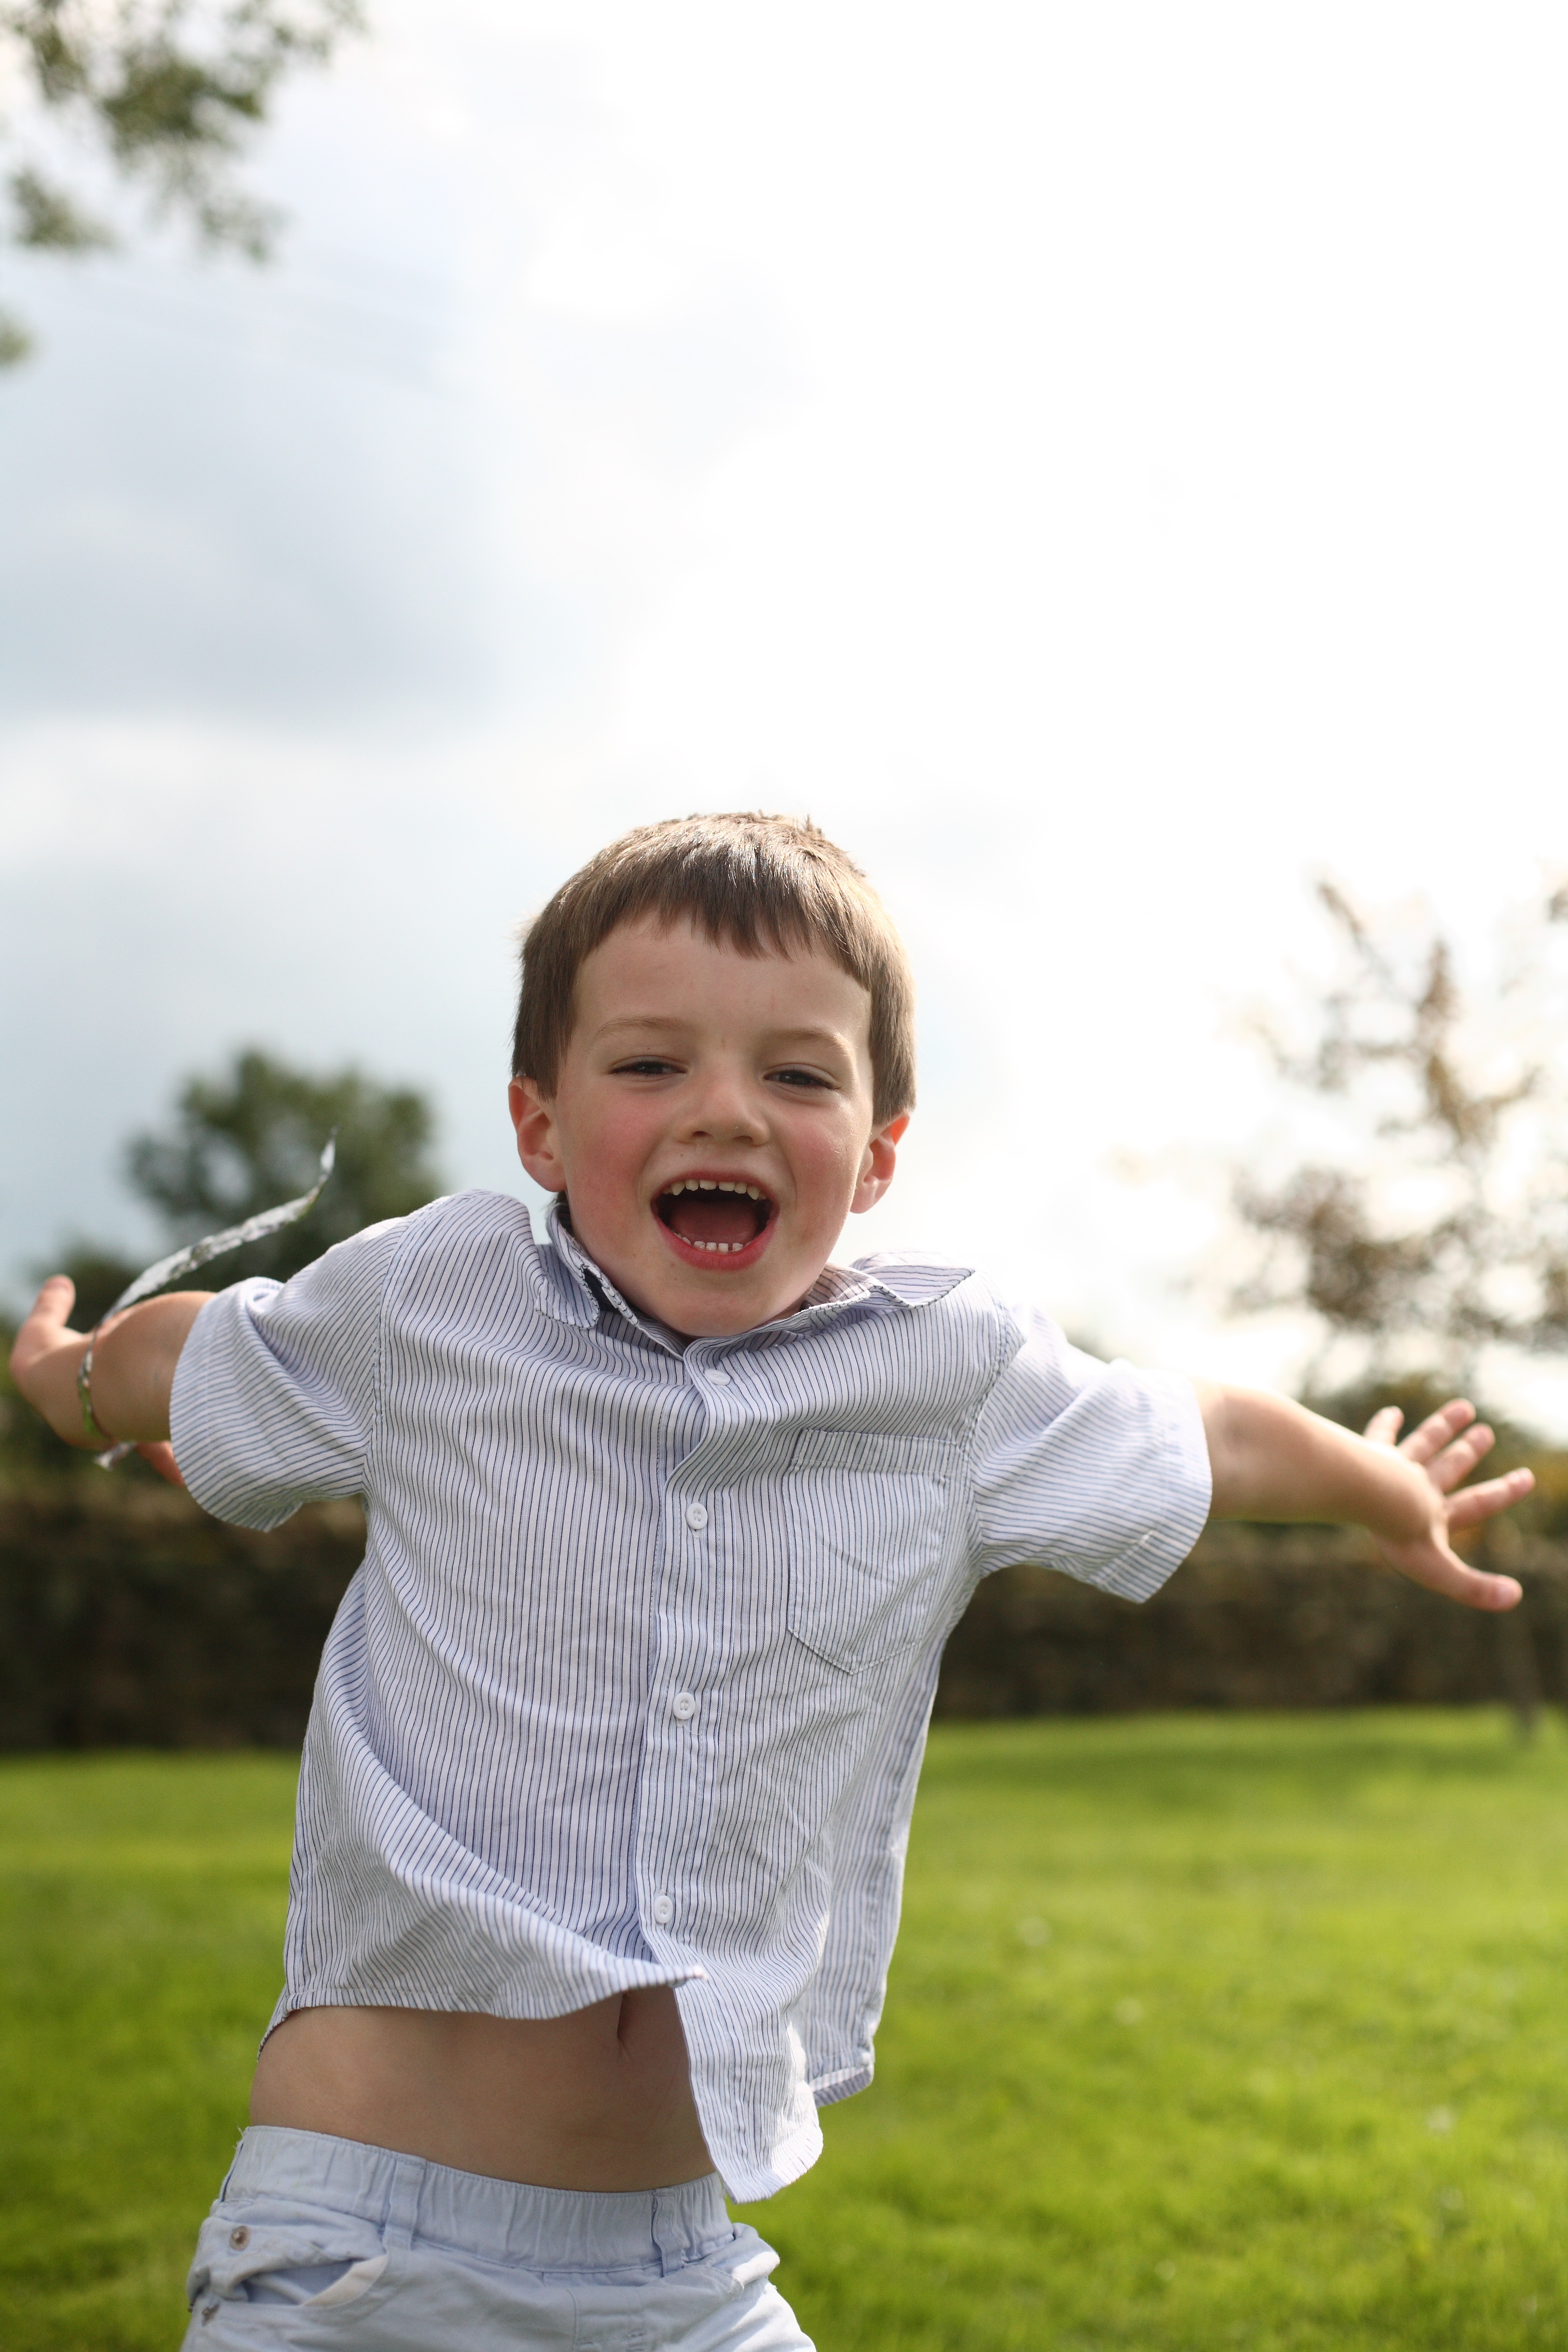
person, people, play, boy, male, child, infant, toddler, portrait photography, human positions